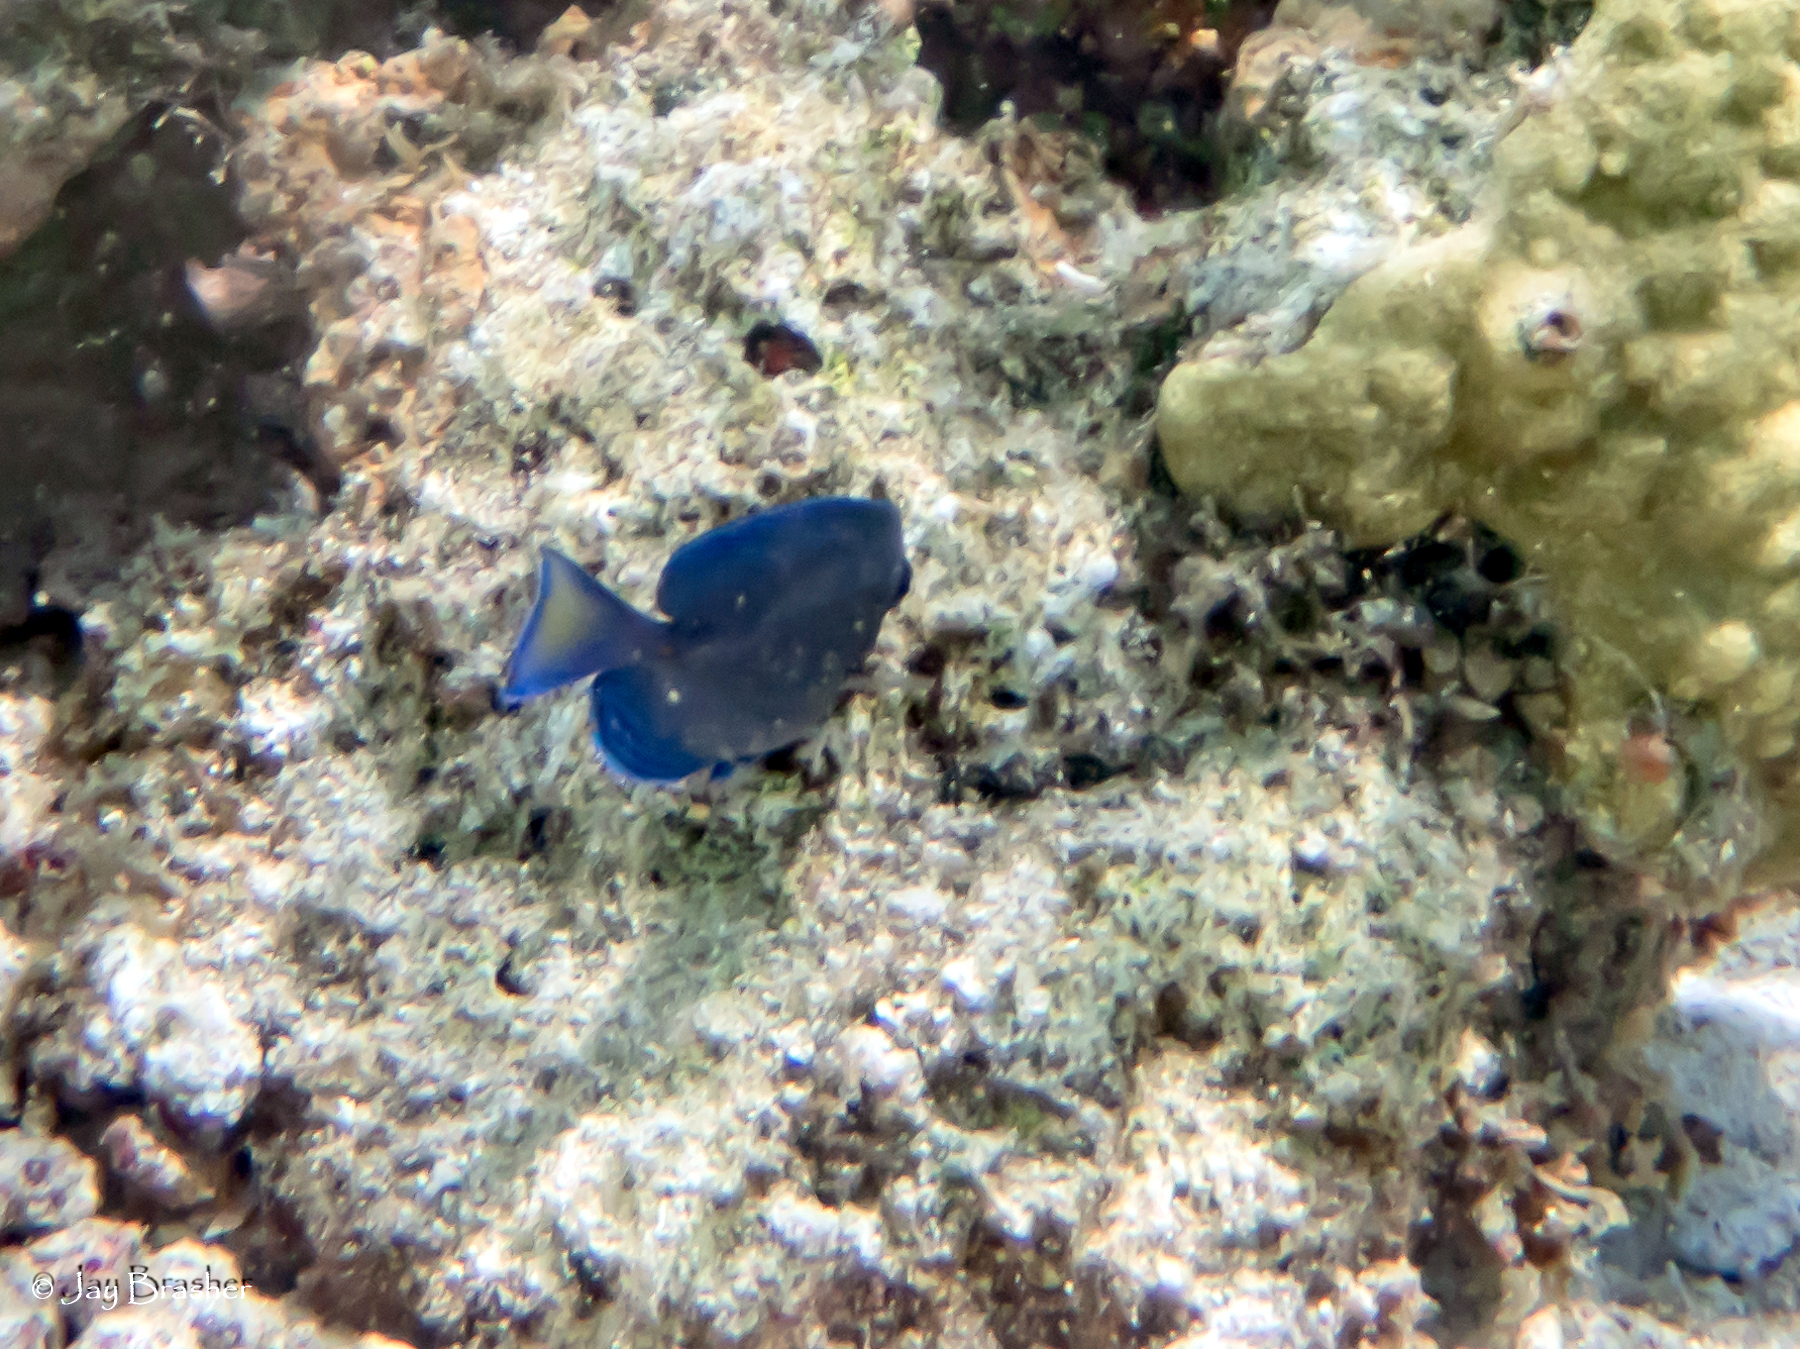
Acanthurus coeruleus (Atlantic Blue Tang)